Nam Tae-hyun

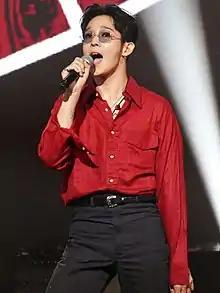
Nam performing at the 2018 Indiestance Final Concert

Nam Tae-hyun (born May 10, 1994), also known as Taehyun, is a South Korean singer, songwriter, producer and actor. He was previously the main vocalist of K-pop group Winner, in which he also composed and produced. In March 2017, he founded a music label, South Buyers Club. Sometime afterwards, the label was renamed to "The South". Under the label, Nam debuted the band South Club, of which he is leader, main vocalist, guitarist, and main composer. As of 2024, he transitioned into a solo artist, with his returning single 'On the Edge of the Night.'